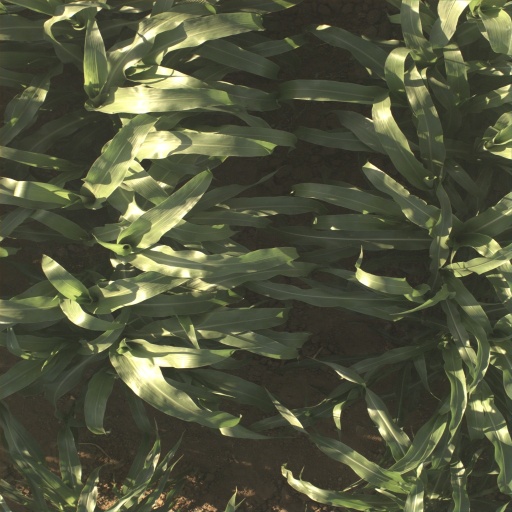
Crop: sorghum